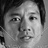
Emotion: neutral